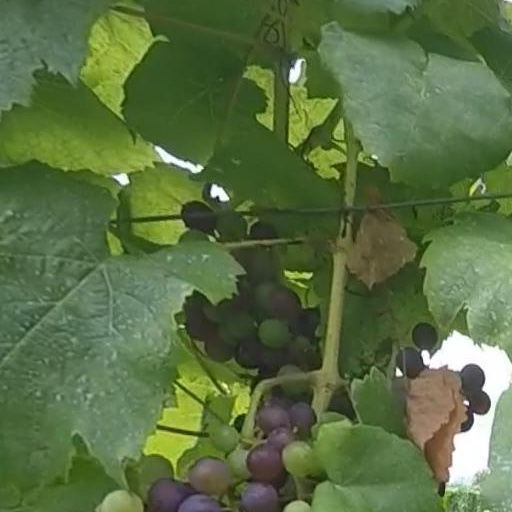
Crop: grape